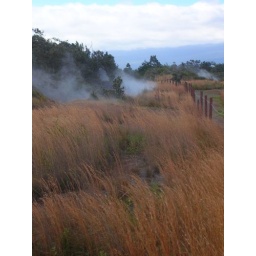
Here's some steam vents - rain water gets heated below ground and comes up as steam.